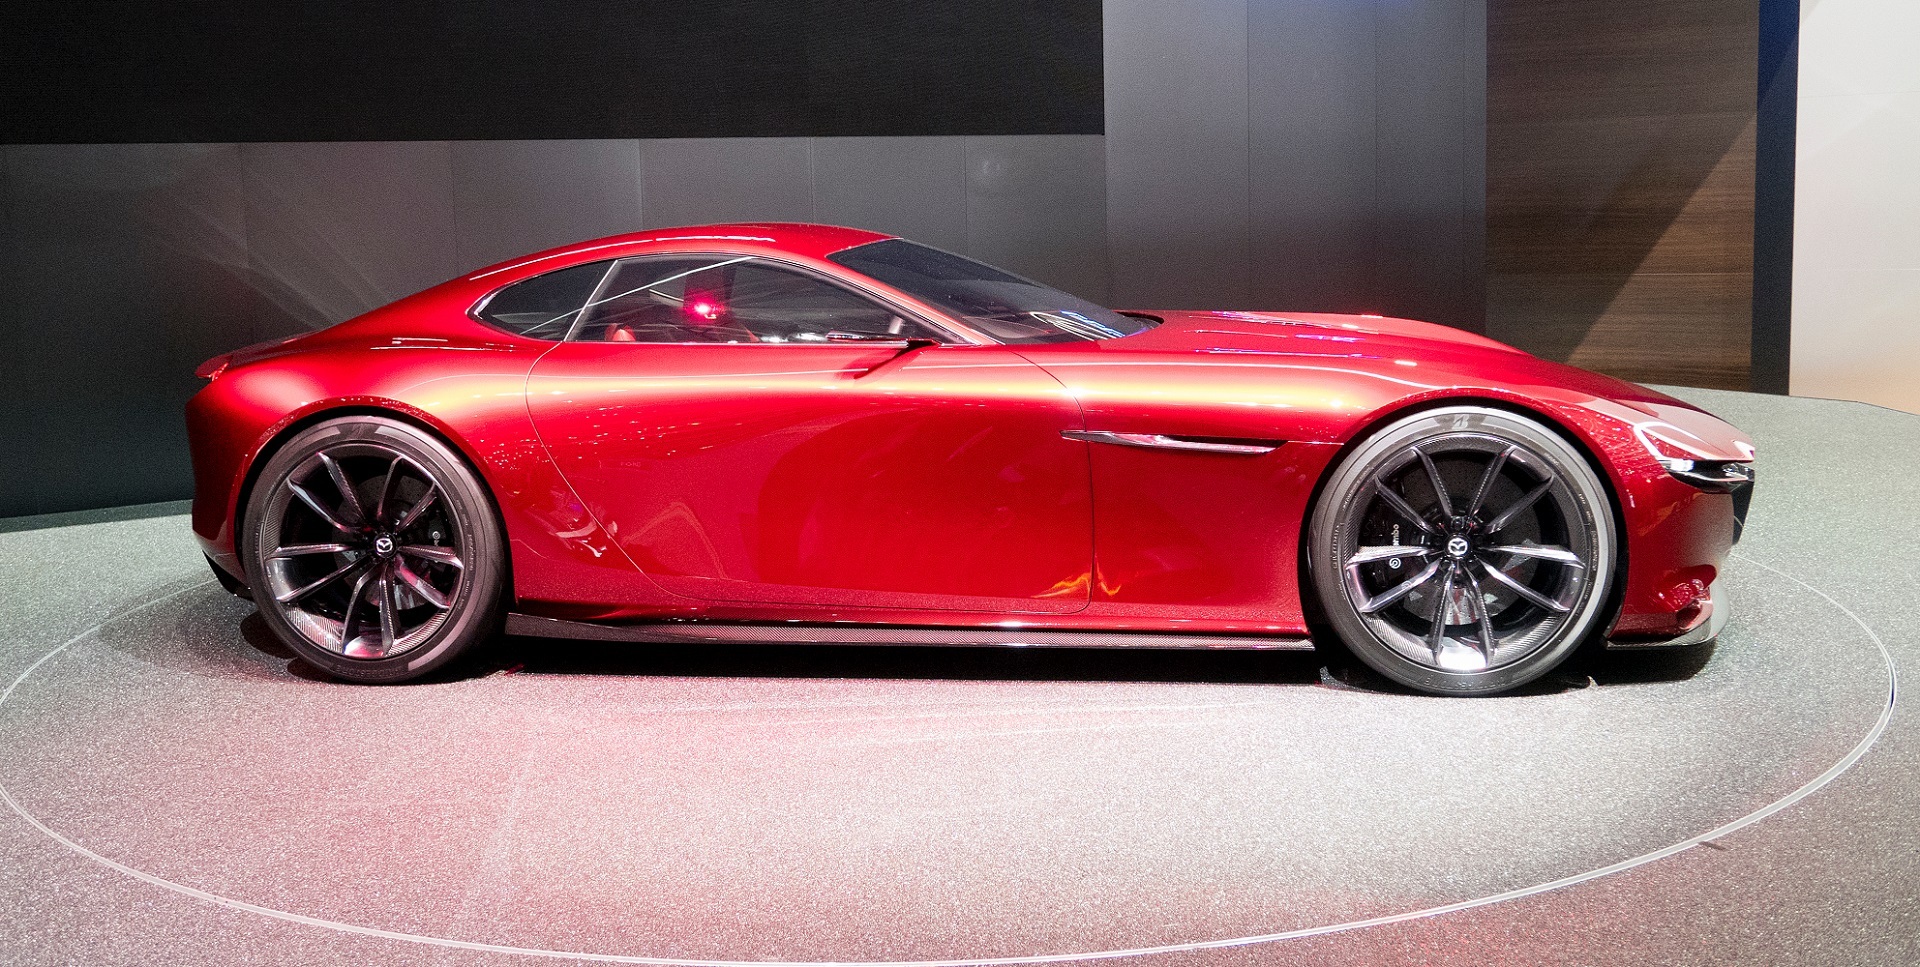
automobile, mazda, rx vision, concept, car, auto, vehicle, motor, drive, speed, luxury, sports car, style, performance, transportation